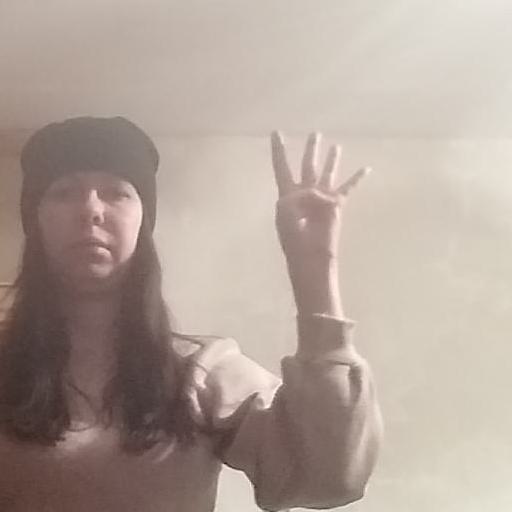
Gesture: four